Seven Days to the River Rhine

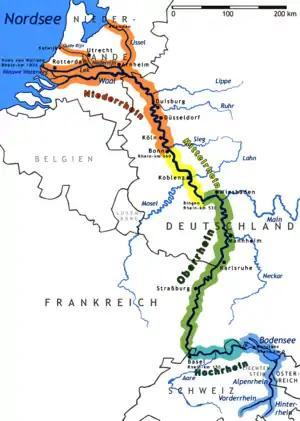
The Rhine is one of the most important rivers in Europe.

Seven Days to the River Rhine was a top-secret military simulation exercise developed in 1979 by the Warsaw Pact, as part of a series of Warsaw Pact war plans in Europe which were made at least since 1964. It depicted the Soviet Bloc's vision of a seven-day nuclear war between NATO and Warsaw Pact forces.